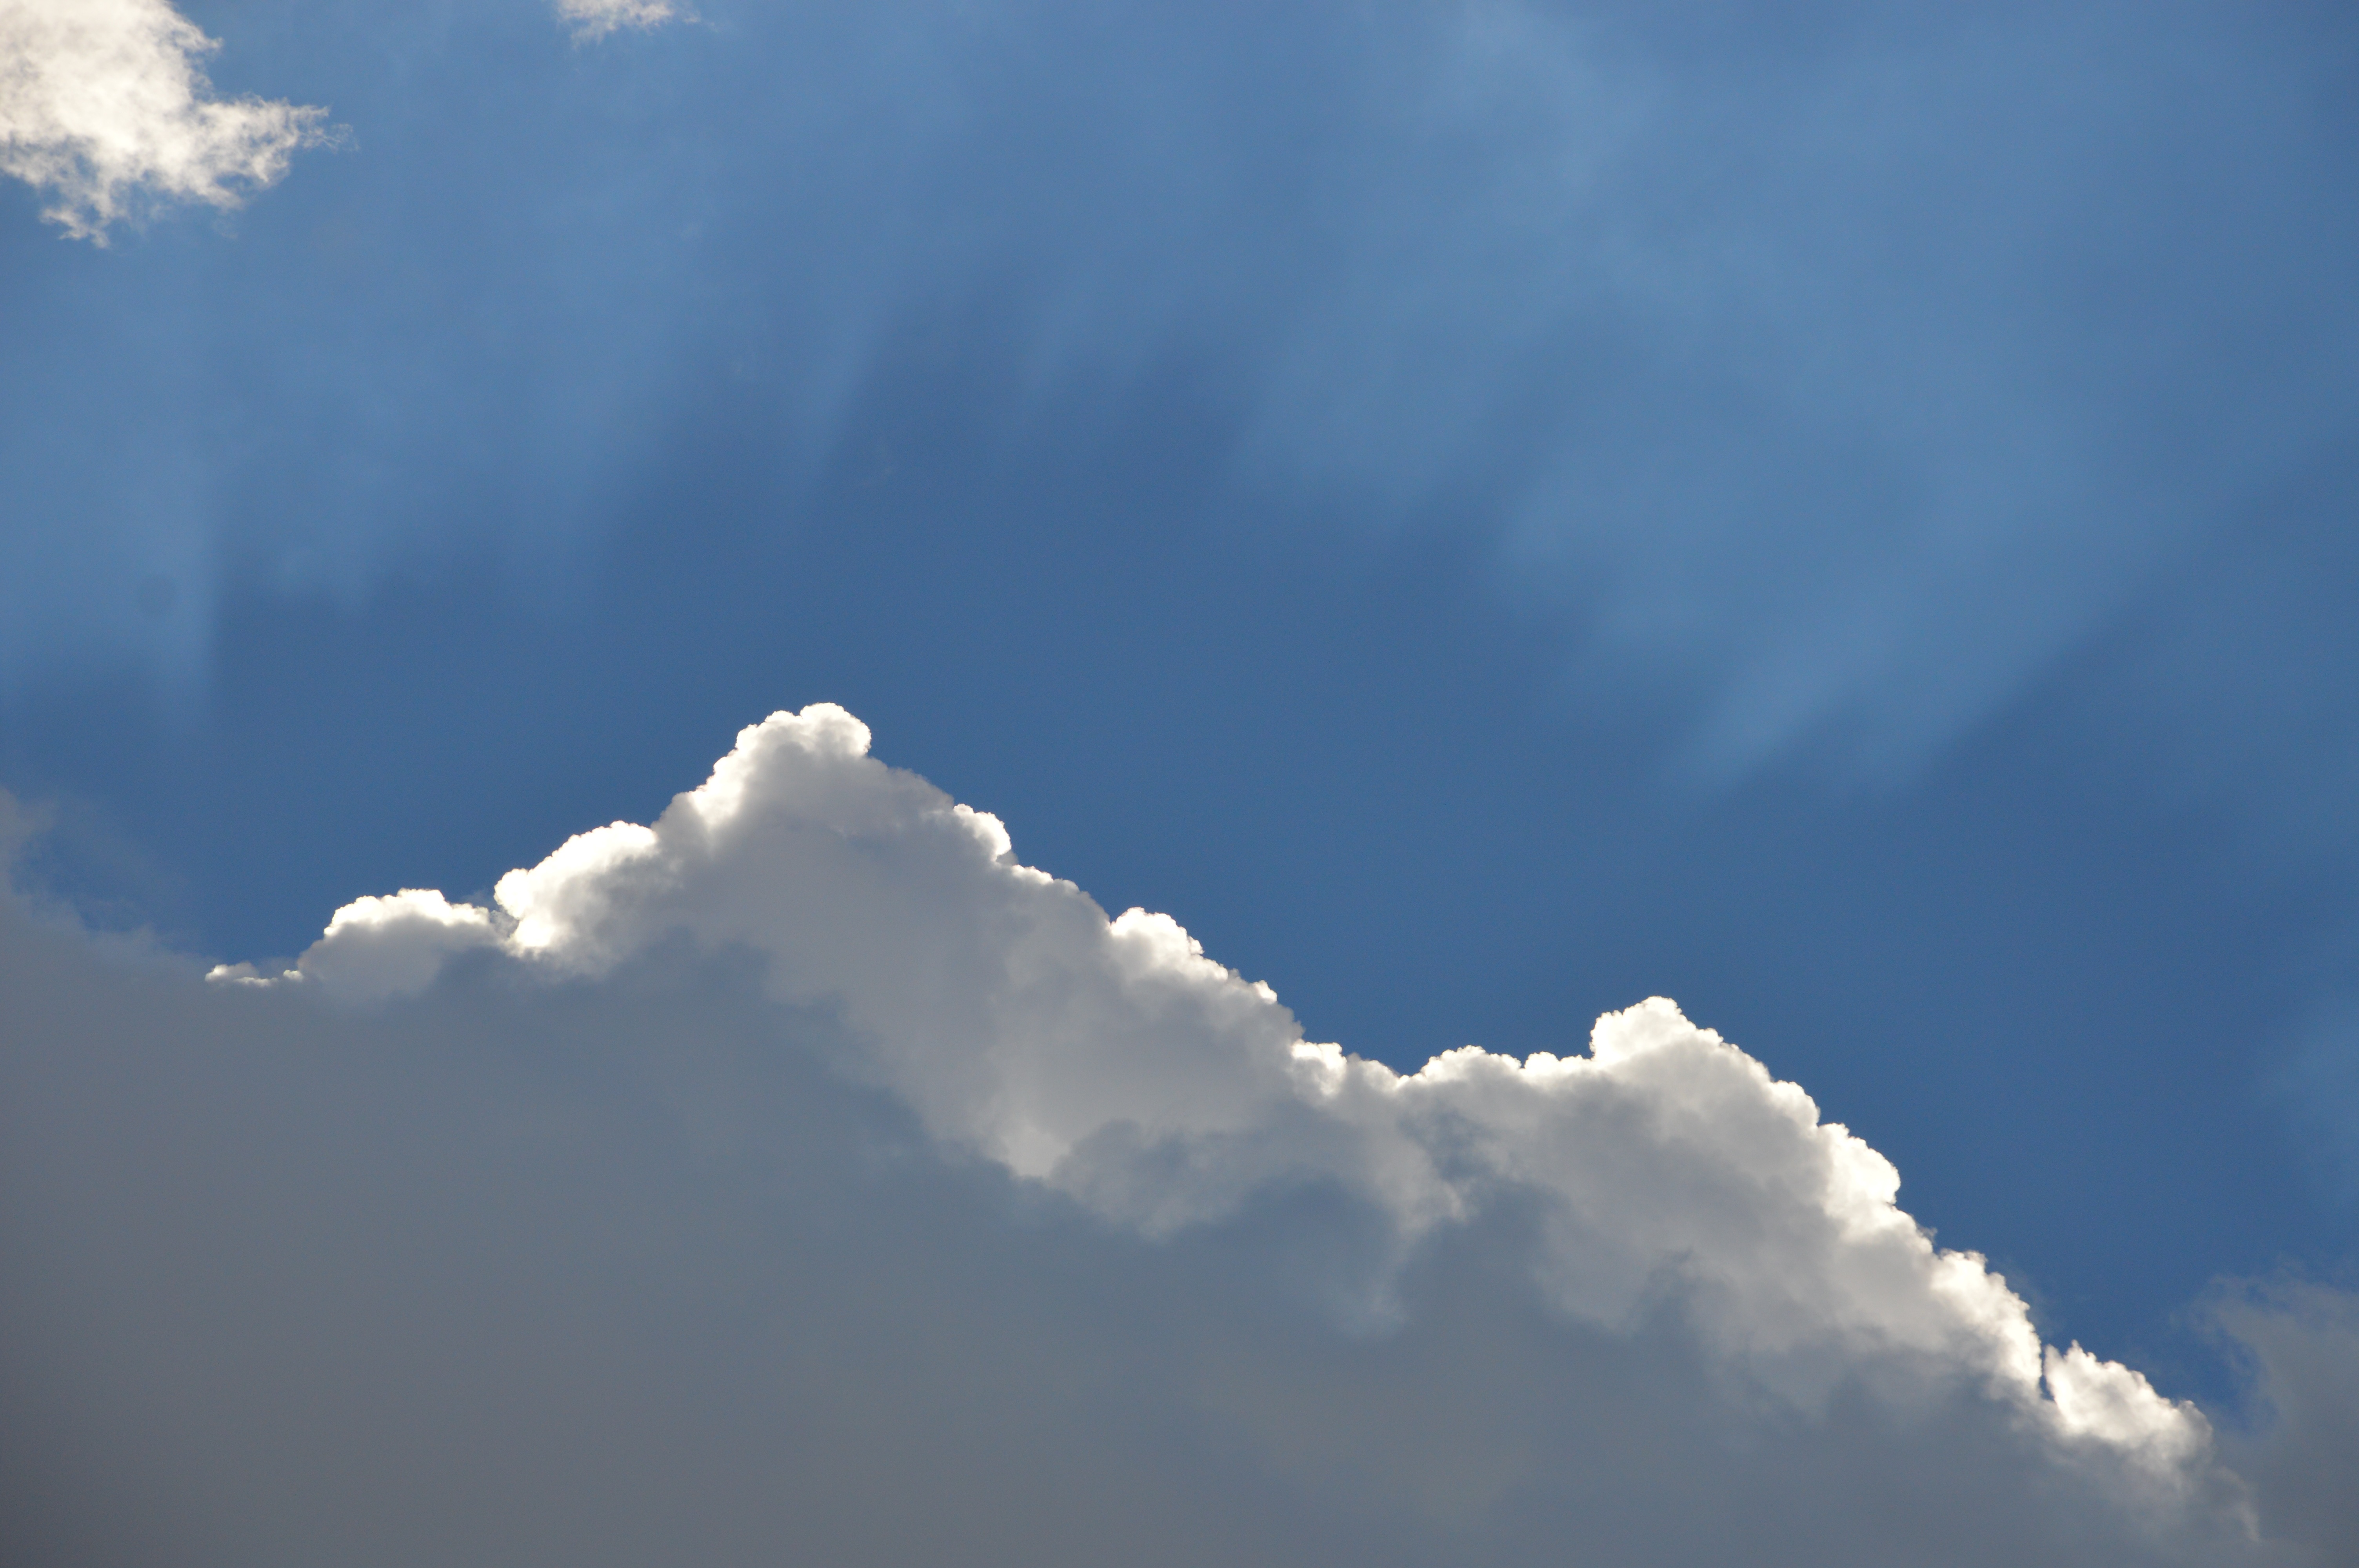
cloud, sky, sunlight, atmosphere, daytime, cumulus, blue, sunbeam, meteorological phenomenon, atmosphere of earth, clous